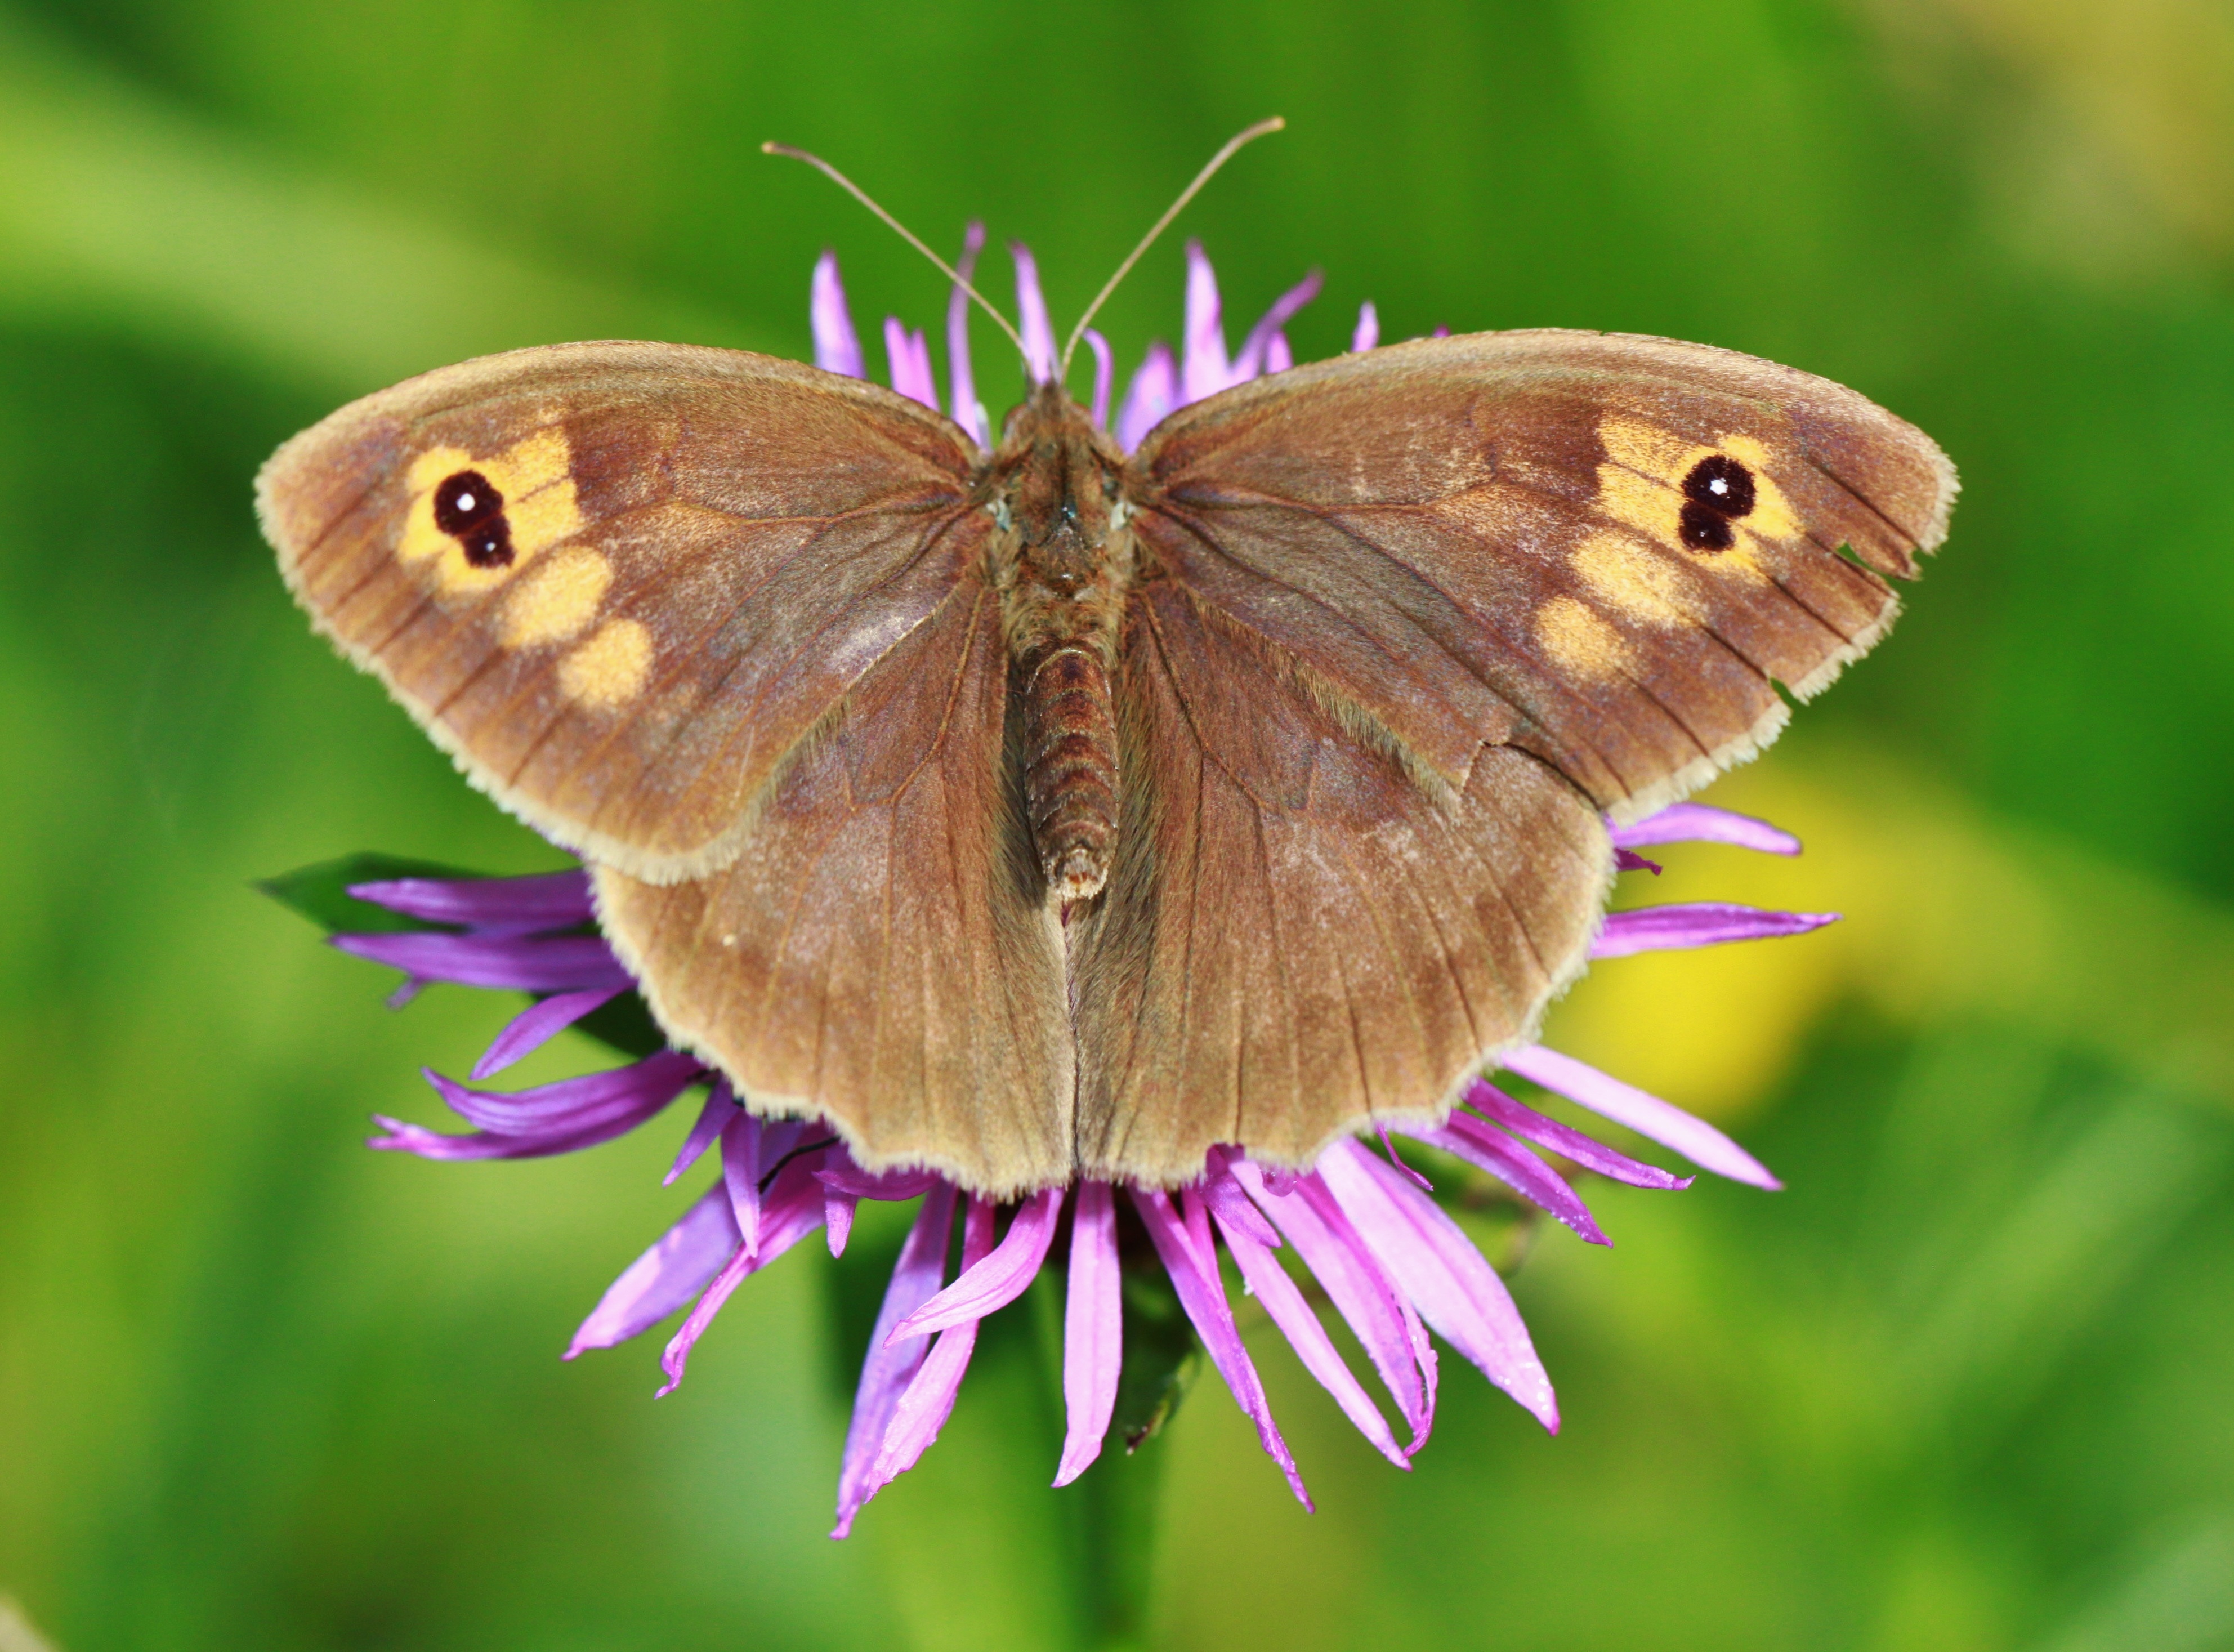
nature, blossom, wing, plant, photography, flower, petal, bloom, animal, wildlife, insect, macro, moth, butterfly, close, flora, fauna, invertebrate, close up, creature, butterflies, animal world, nectar, pieridae, flight insect, macro photography, arthropod, insect macro, probe, pollinator, meadow brown, moths and butterflies, lycaenid, brush footed butterfly, colias